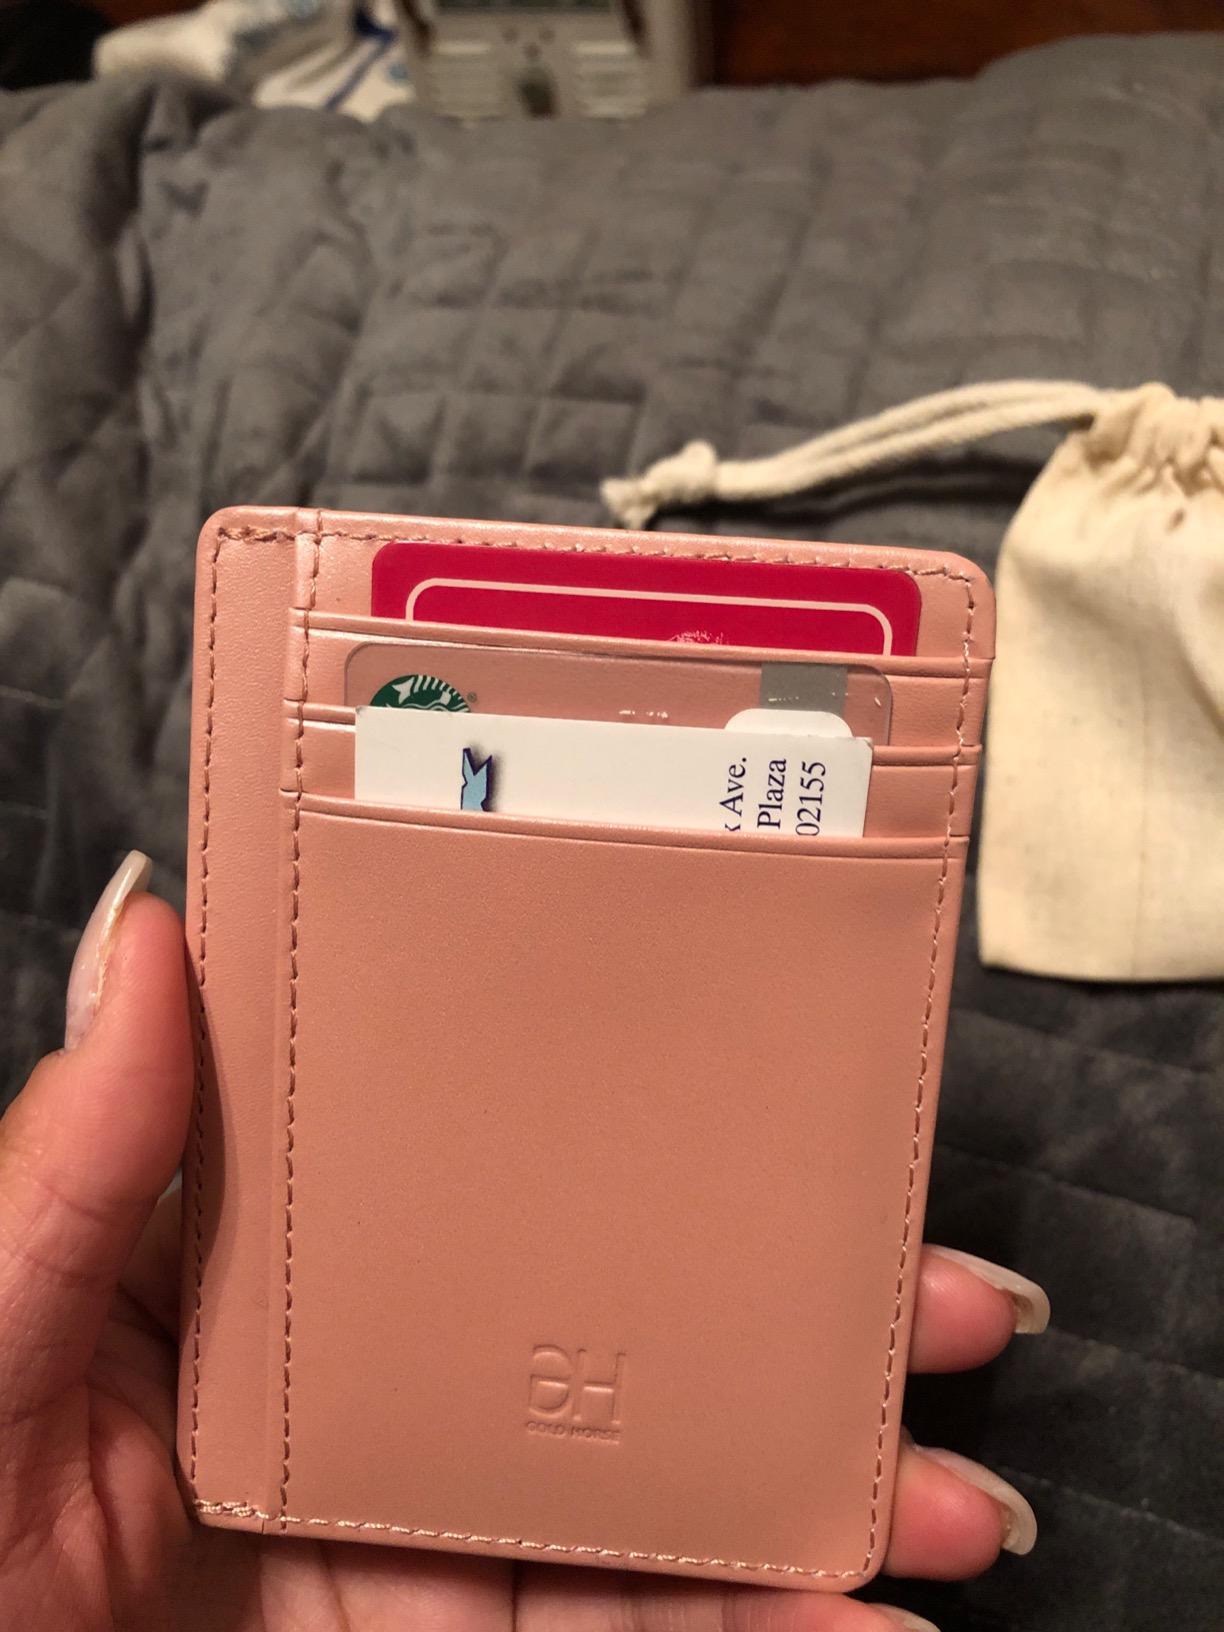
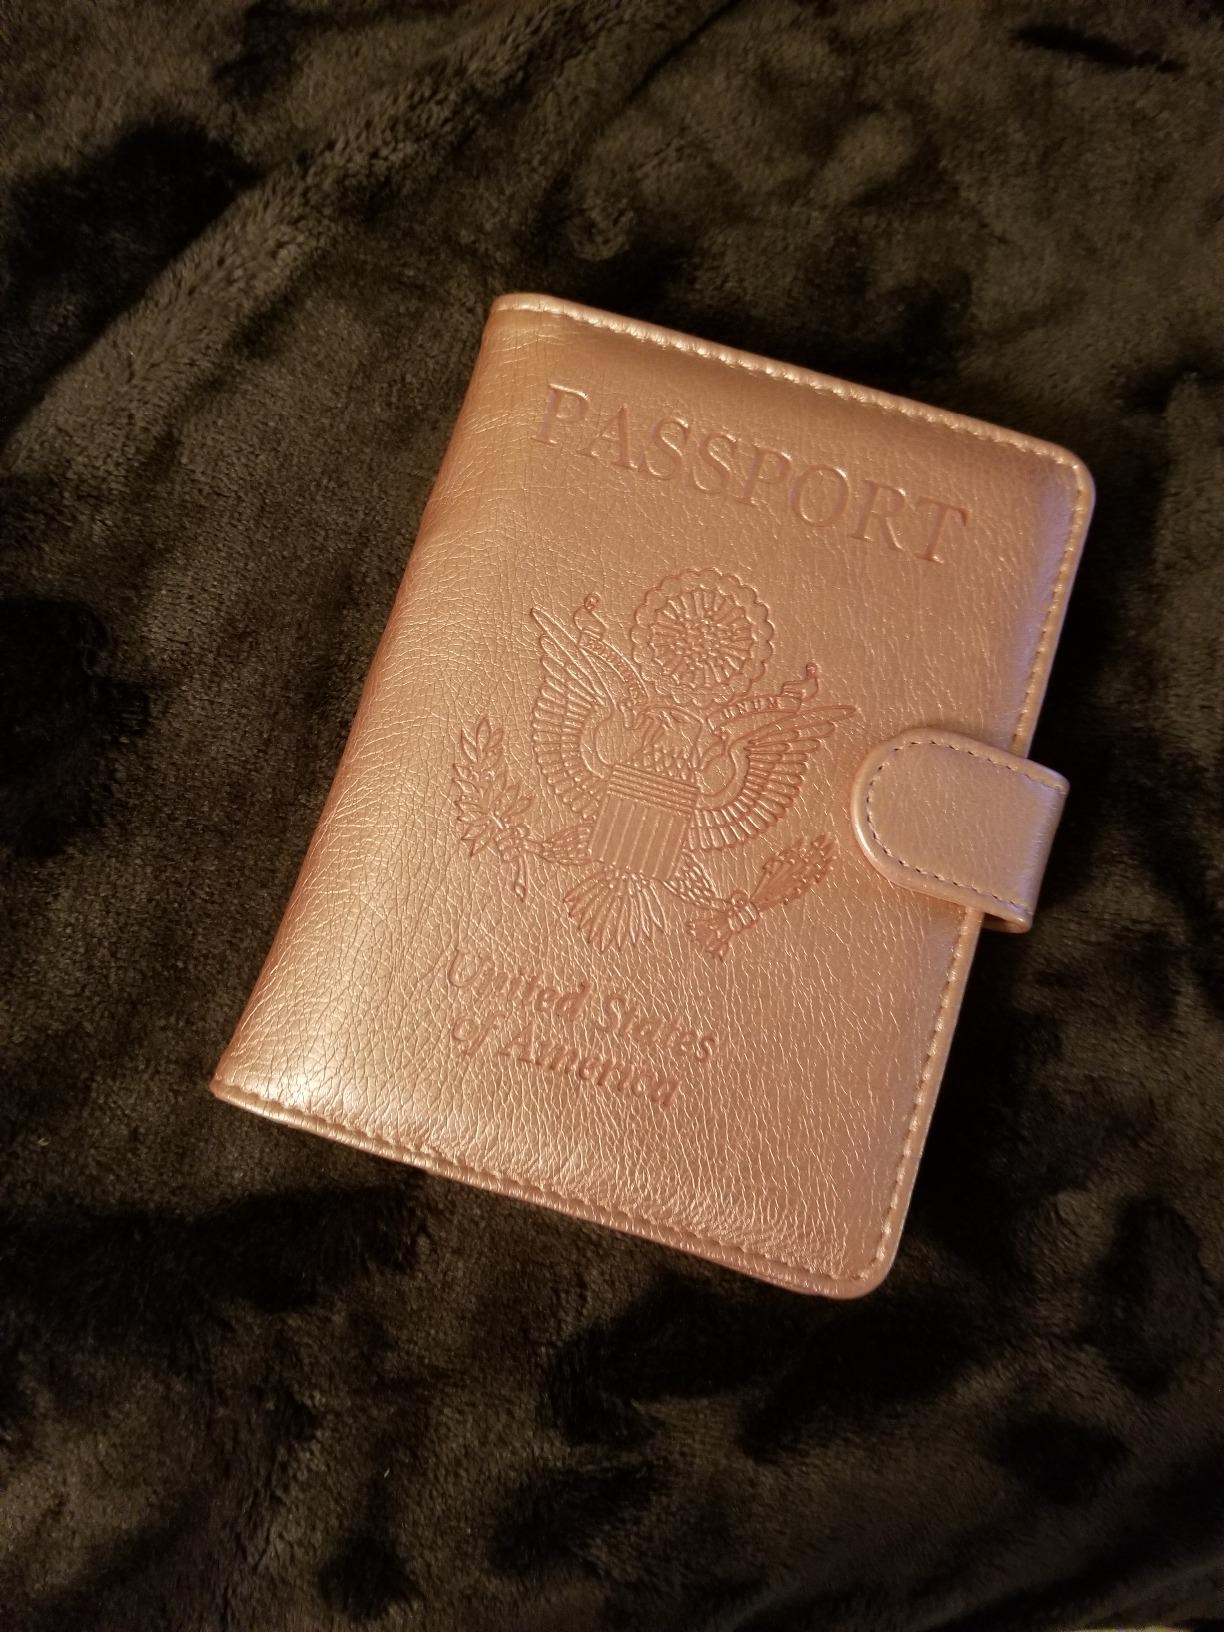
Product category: accessories_wallet
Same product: no